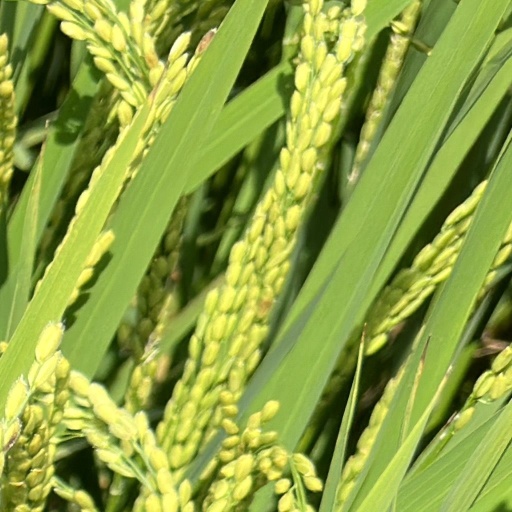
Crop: rice